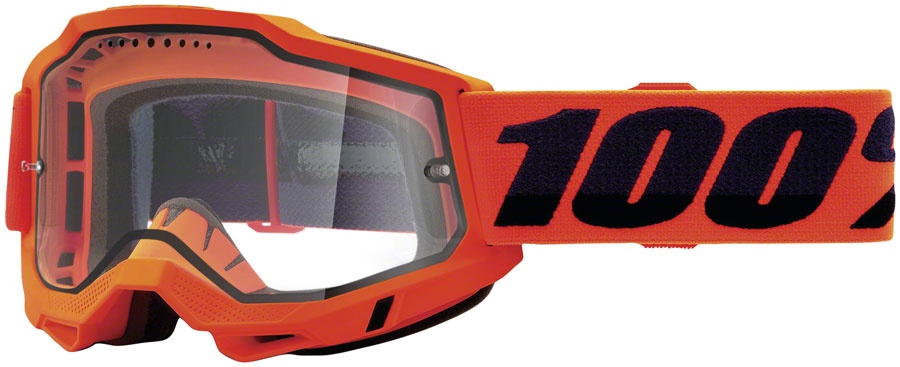
100% Accuri 2 Enduro MTB Goggles - Neon Orange/Clear
.top{margin-bottom:30px;}.top li{margin-left:5%;margin-right:5%;margin-top:10px;line-height:120%;list-style-position:outside;} 100% Accuri 2 Enduro MTB Goggles - Neon Orange/Clear. The 100% Accuri 2 returns to set the benchmark for a premium performance goggle. Delivering utmost protection visibility and comfort for sight to line while performing. Now with a 17.5% larger vertical field of view. Improved fitment and seal with increased field of view Supports triple post tear-offs for secure fitment Ultra-thick triple layer face foam soaks up sweat 45mm wide silicone coated strap for maximum grip 9-point lens retention system secures lens in frame Slash logo embellishment detail Anti-fog coated polycarbonate lens for clear vision Racecraft 2/Accuri 2/Strata 2 utilize same lens and tear-offs table{border-collapse:collapse;width:100%;}td{text-align: left;padding: 8px;font-weight:350;}tr:nth-child(even){background-color:#f2f2f2}th{background-color:#eb212e;color:white;text-align:left;padding:8px;}.desc ul{font-size:24px;font-weight:600;margin-left:-25px;padding-top:35px;border-top:3px solid #f0f0f0;}.desc li{list-style:none;border-bottom:4px solid #eb212e;width:142px;} TECH SPECS Gender/Age Unisex Color Orange Size One Size Interchangeable Lens No Defined Color Orange Eyewear Lens Colors Clear
Brand: 100%
Category: Sporting Goods > Outdoor Recreation > Boating & Water Sports > Swimming > Swim Goggle & Mask Accessories > Goggles Lenses